2020 AFL Women's best and fairest

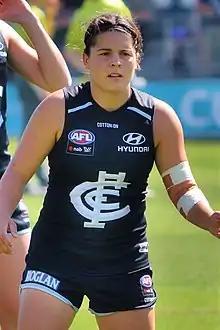
2020 AFL Women's best and fairest winner Madison Prespakis

The 2020 AFL Women's best and fairest was the award presented to the player adjudged the best and fairest player during the 2020 AFL Women's season. Madison Prespakis of the Carlton Football Club won the award with 15 votes.